Clint Sprott

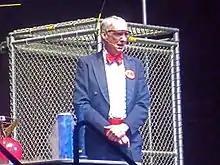
Sprott presenting his show, "The Wonders of Physics", at the 2011 National Science Olympiad in Madison, Wisconsin.

Julien Clinton Sprott (born 16 September 1942) is an emeritus professor of physics at the University of Wisconsin–Madison.